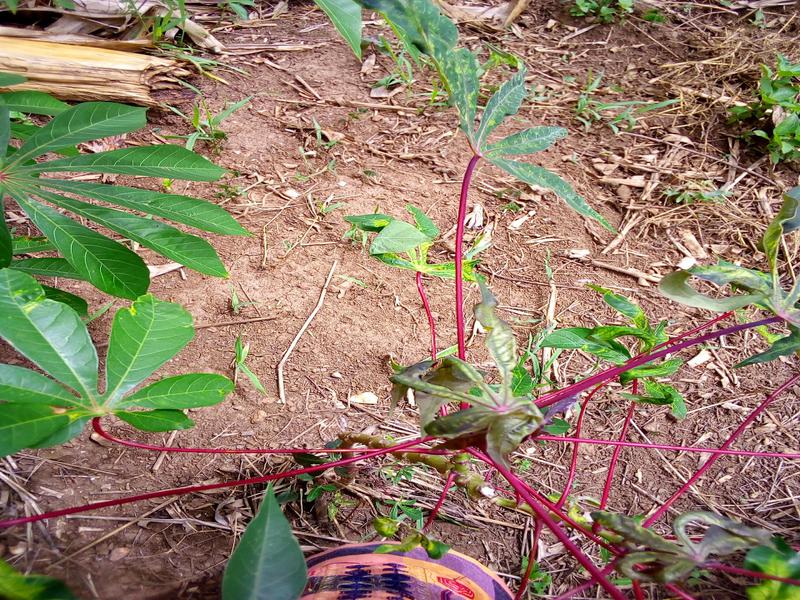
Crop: cassava
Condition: healthy